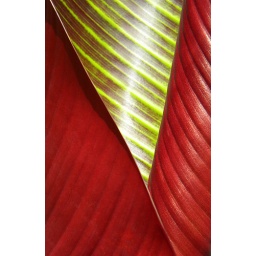
I photographed these amazing leaves of a red banana palm at a local nursery in Vancouver.